West Berlin discotheque bombing

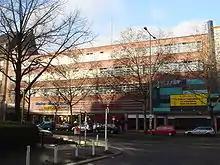
Roxy-Palast, the building in which the discotheque La Belle was located

On 5 April 1986, three people were killed and 229 injured when La Belle discothèque was bombed in the Friedenau locality (then part of Schöneberg, and since 2001 part of the merged district of Tempelhof-Schöneberg) of West Berlin. The entertainment venue was commonly frequented by United States soldiers; two of the dead and 79 of the injured were Americans.